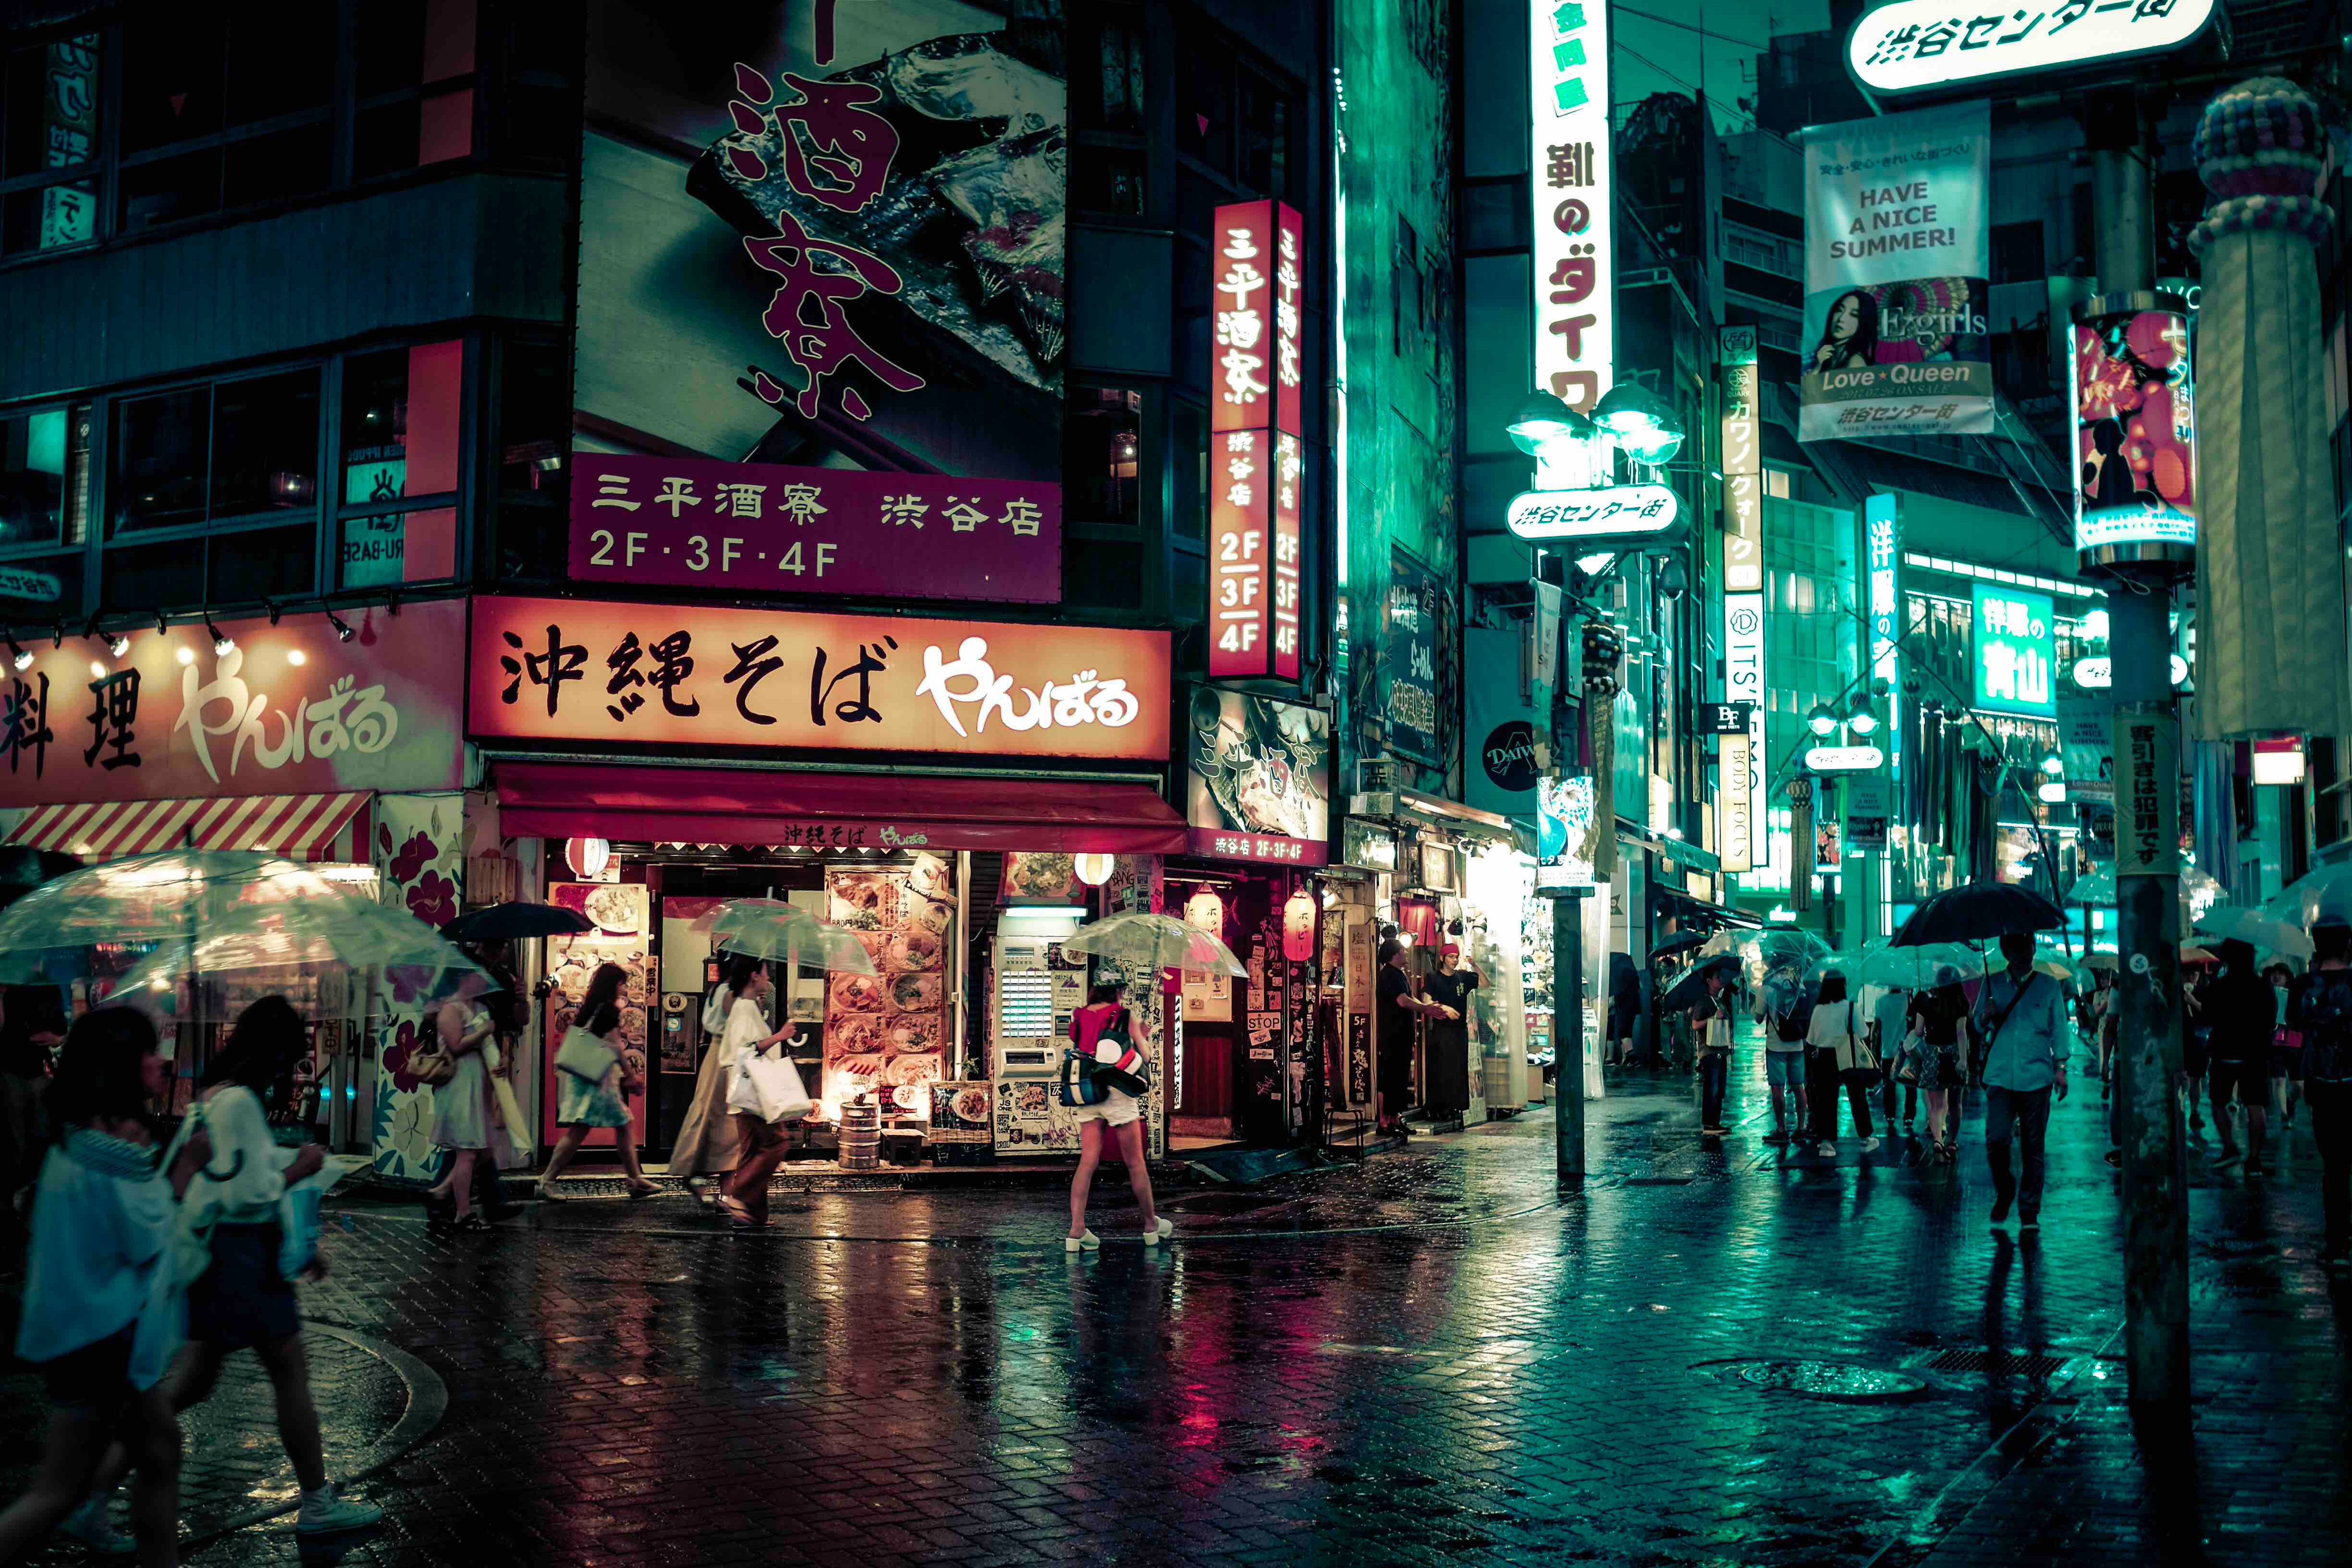
metropolis, night, urban area, metropolitan area, street, red, snapshot, light, town, city, neon, lighting, downtown, electronic signage, pedestrian, infrastructure, building, reflection, architecture, photography, cityscape, road, evening, signage, rain, darkness, neon sign, midnight